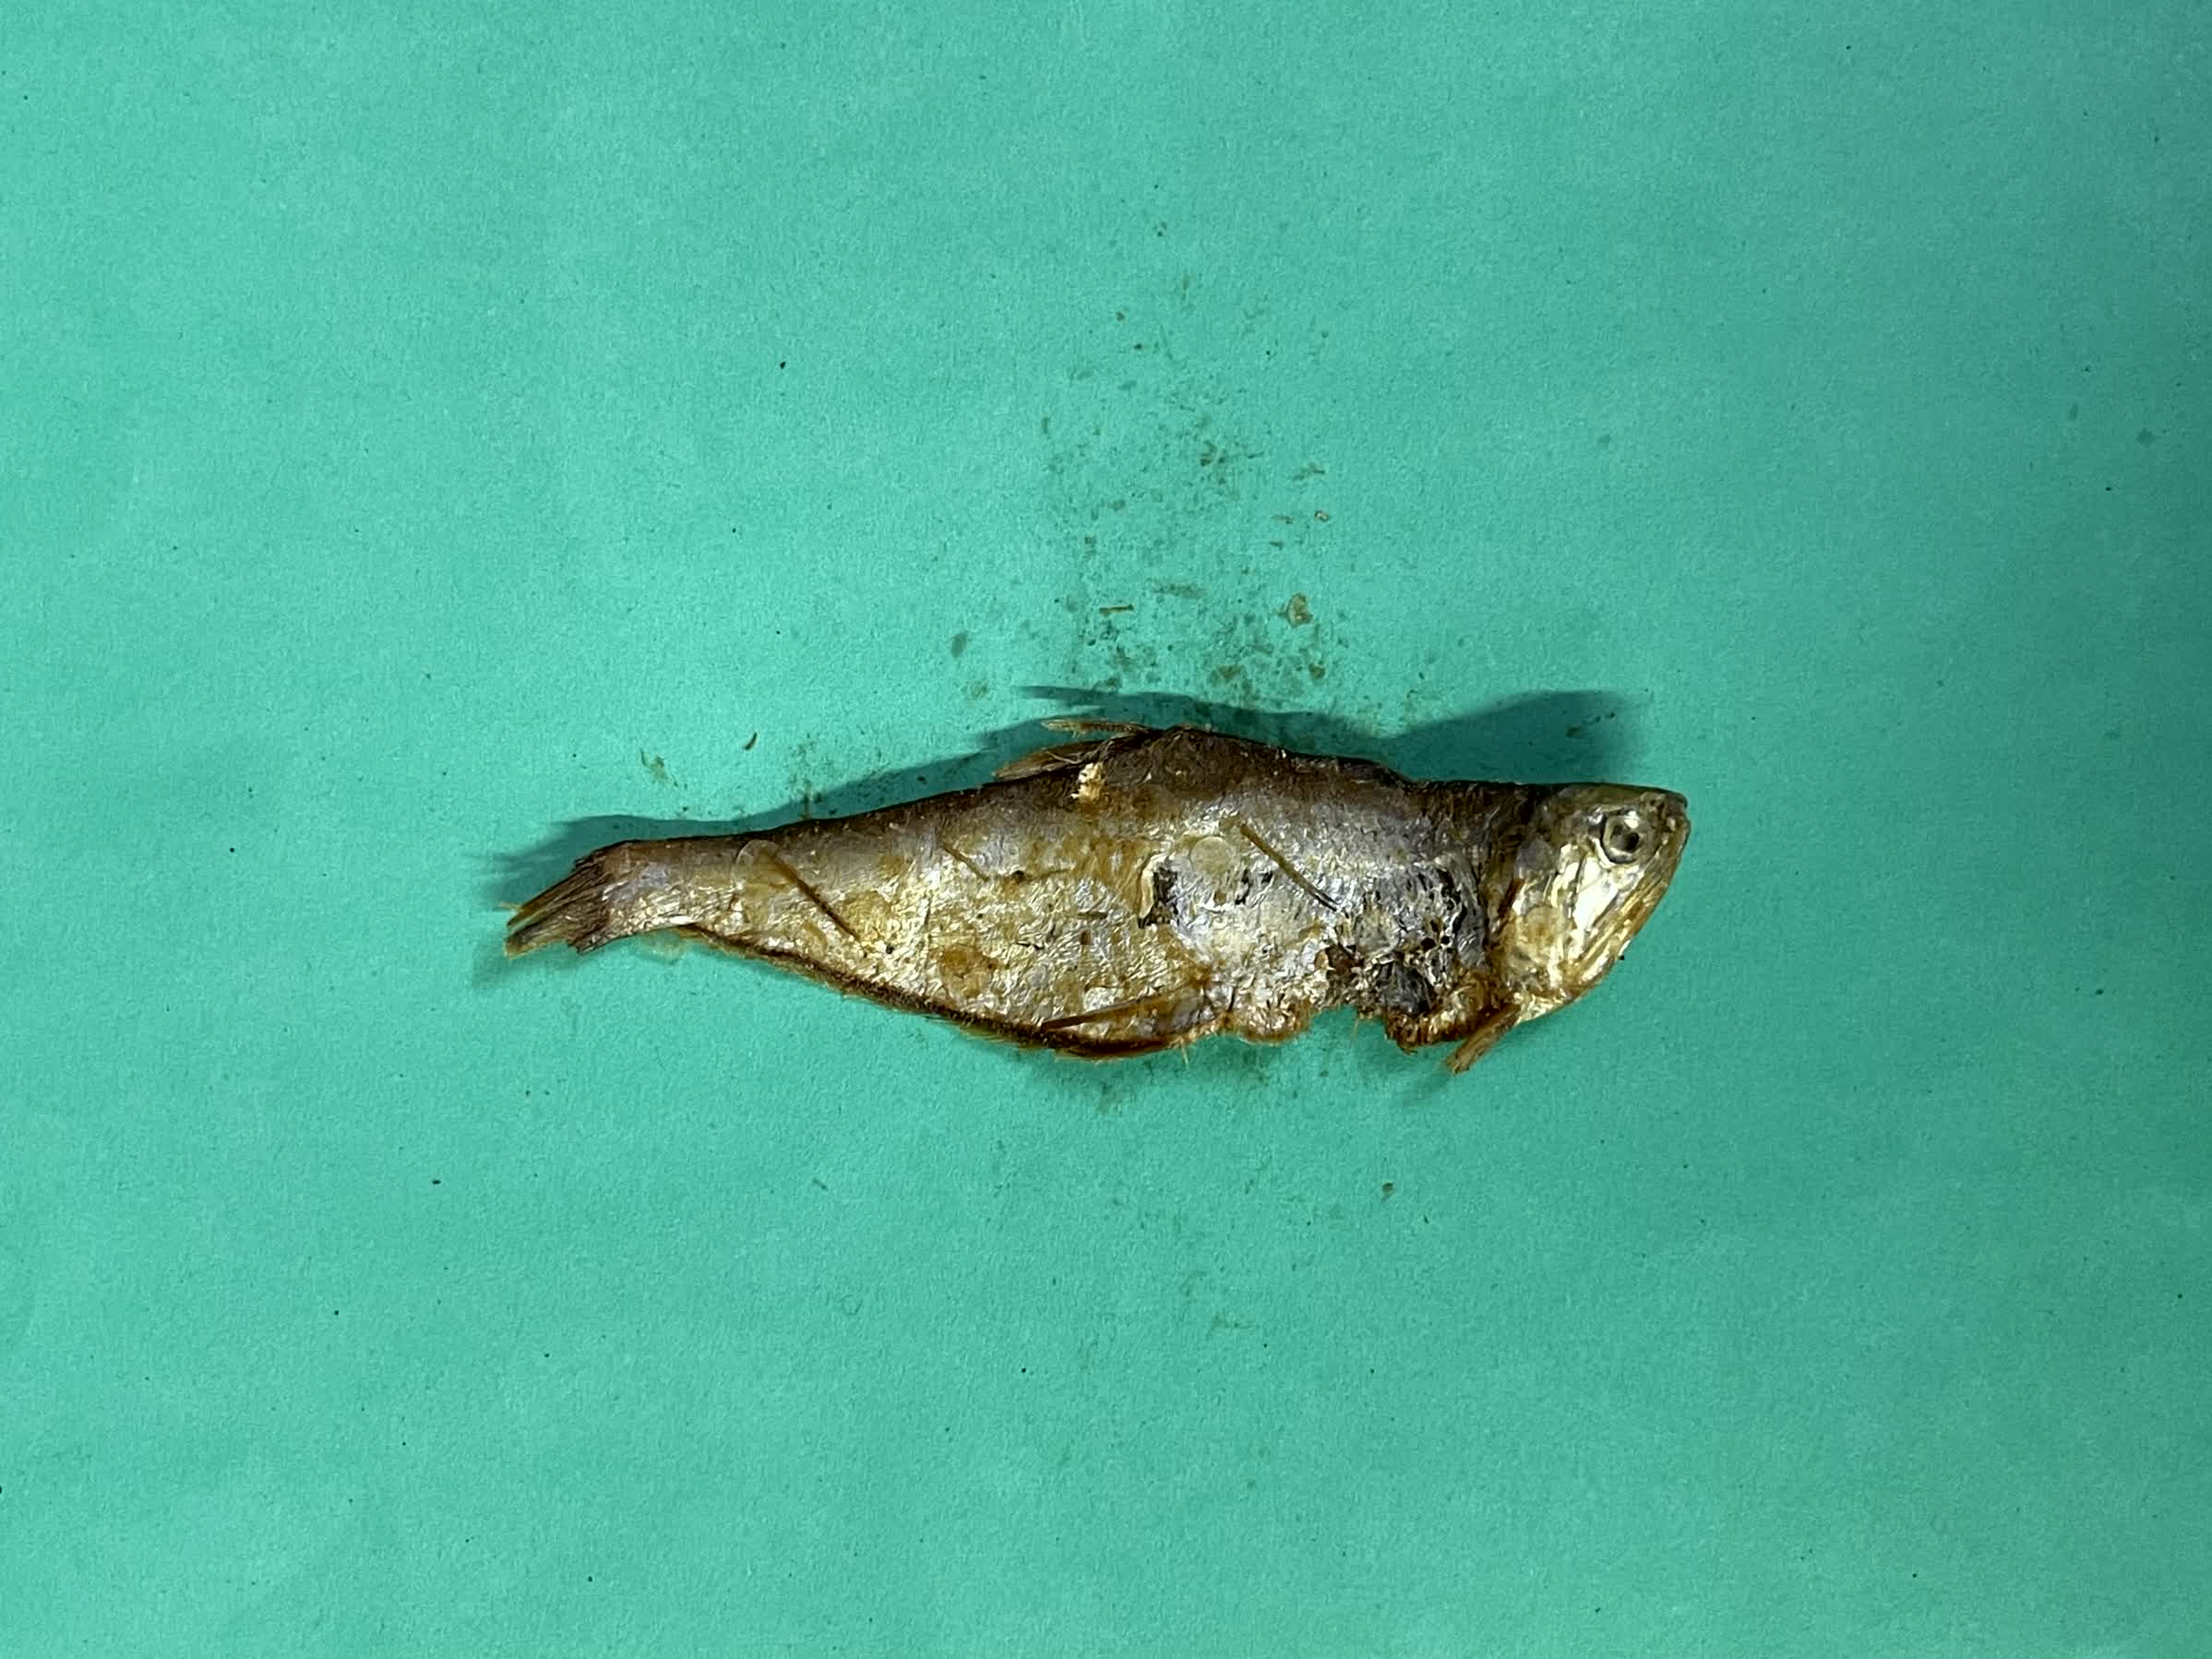
Species: Bashpata